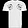
Label: T - shirt / top